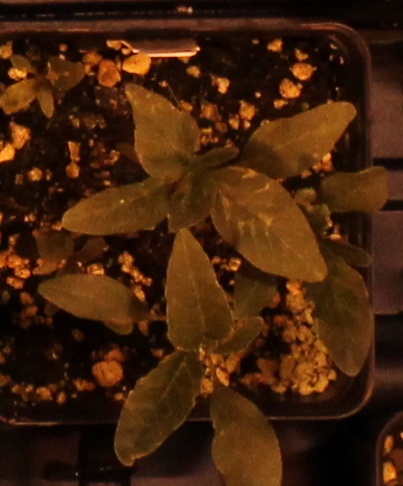
Label: Waterhemp